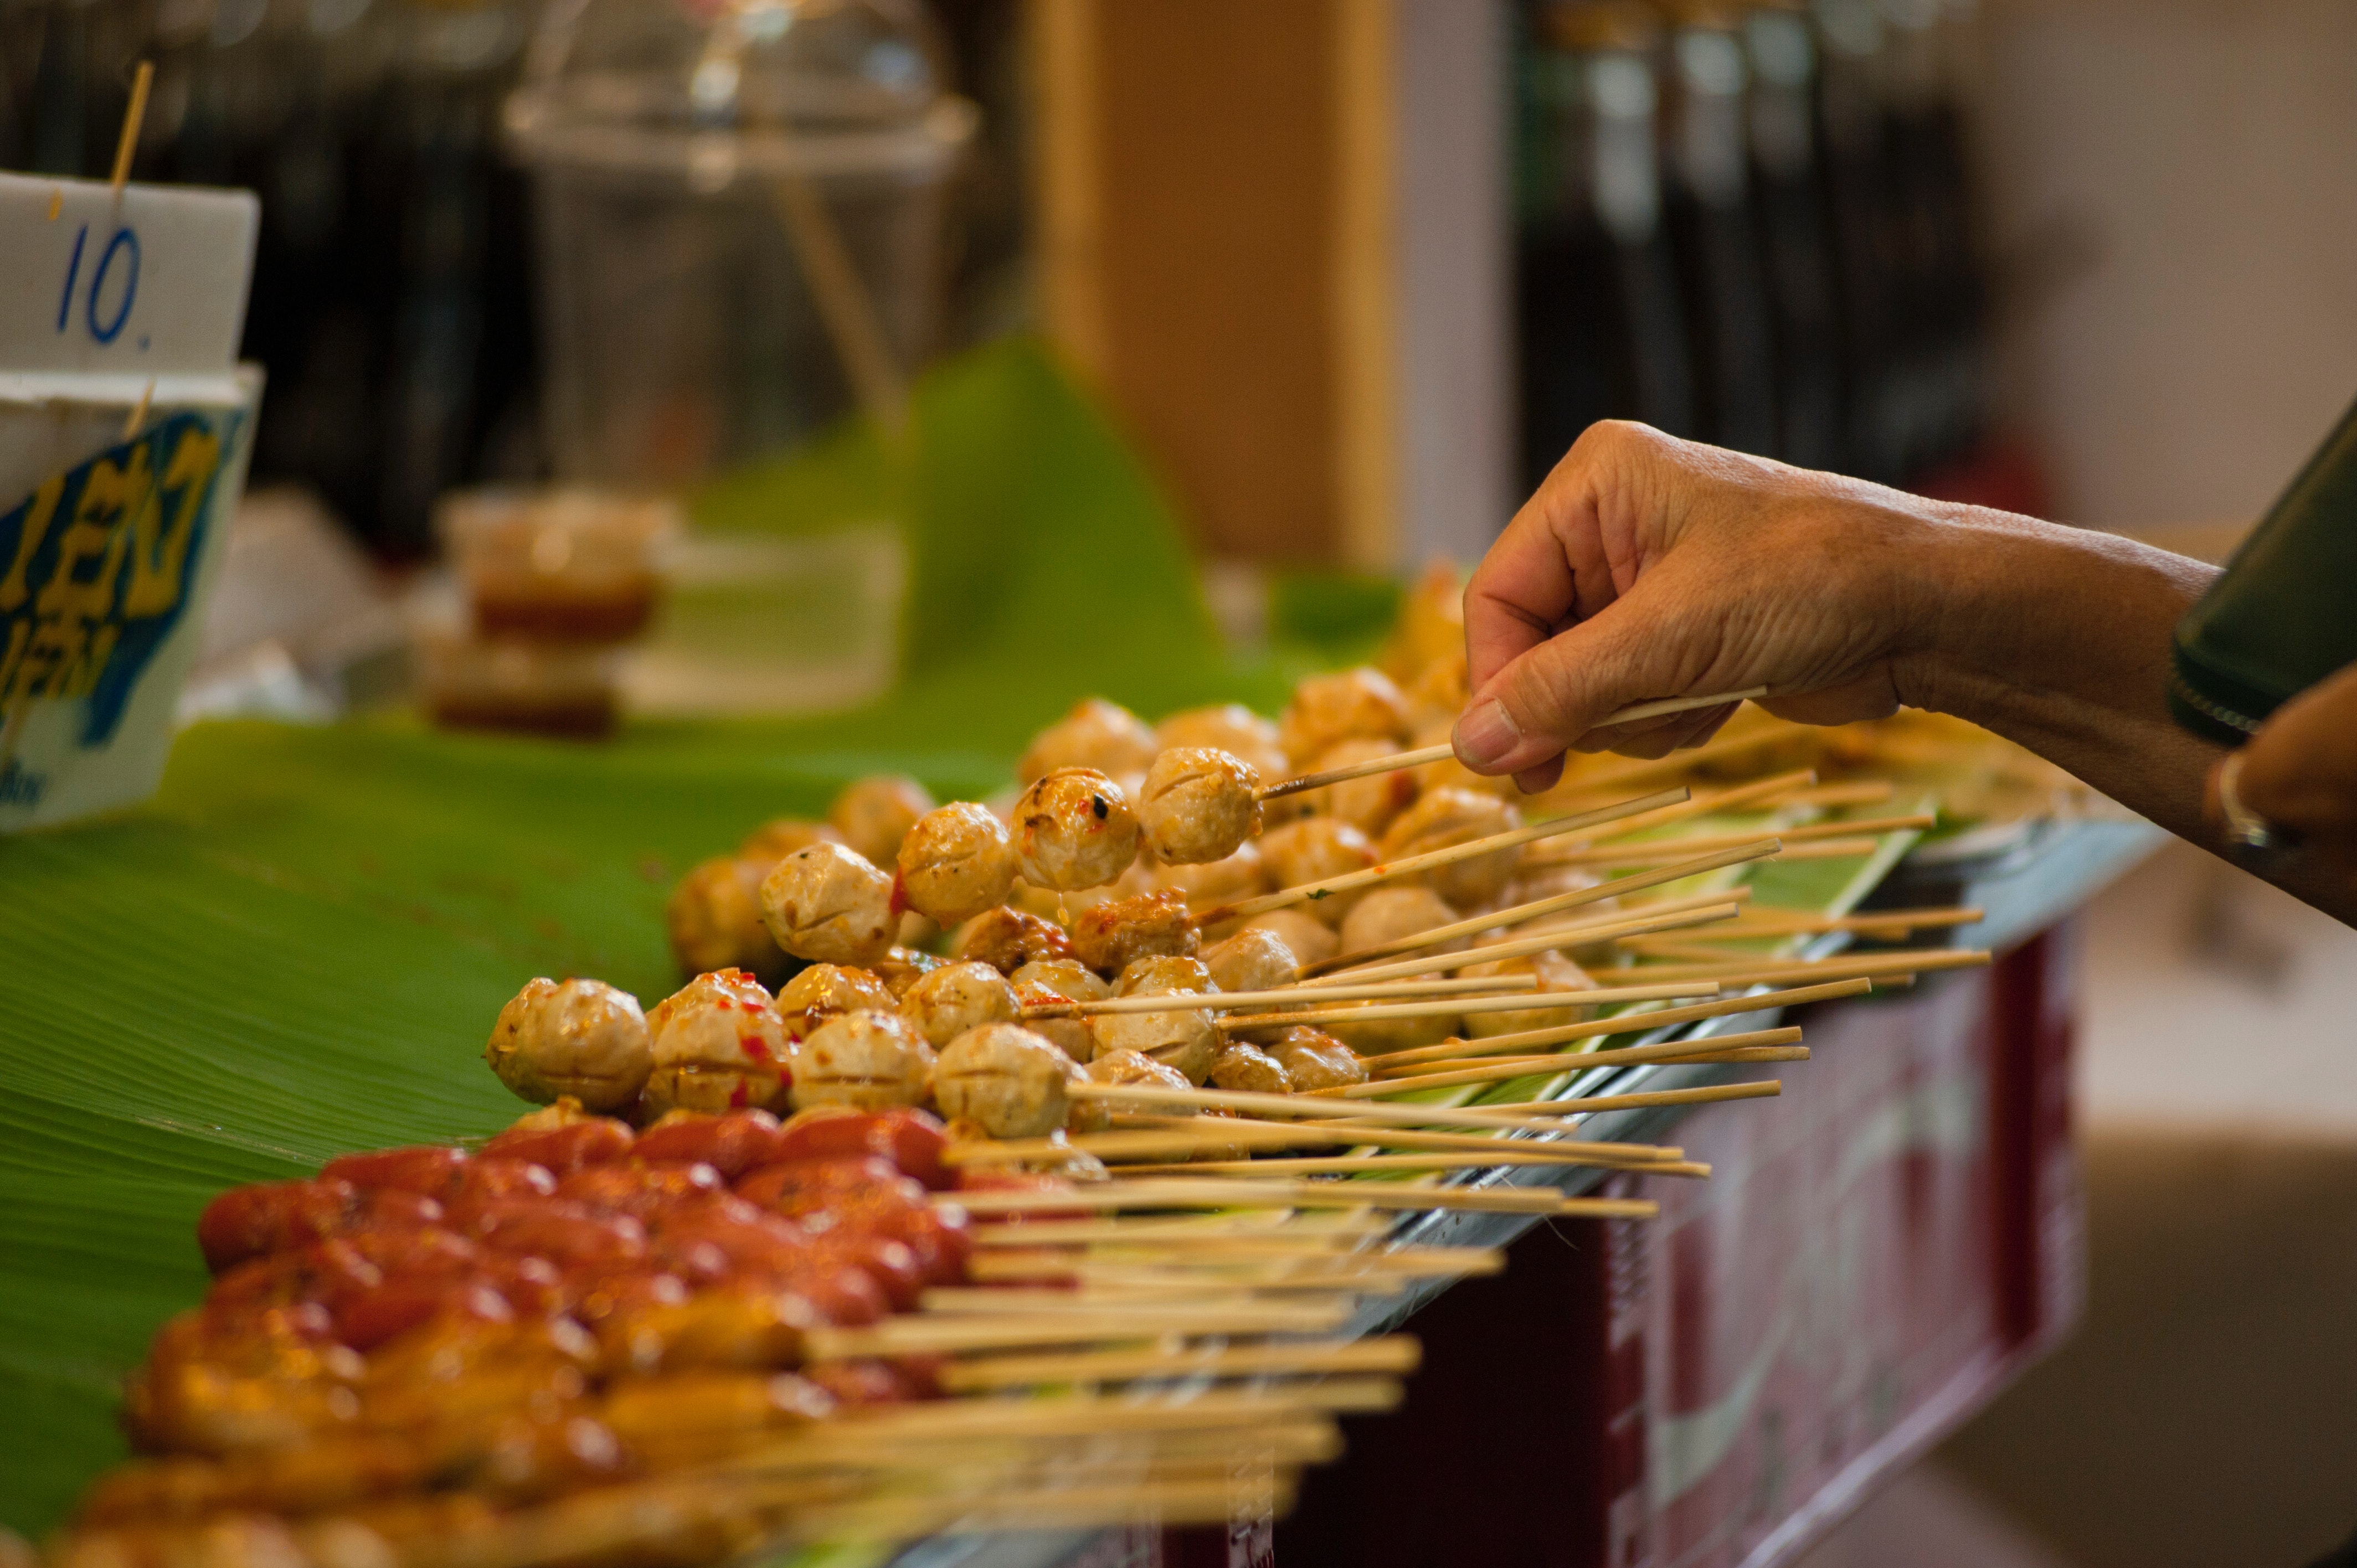
food, skewer, cuisine, dish, yakitori, satay, finger food, street food, arrosticini, vegetarian food, delicacy, snack, thai food